FC Tyumen

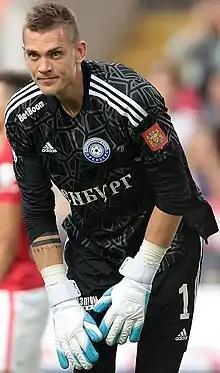
Yevgeni Goshev joined FC Tyumen in 2024

FC Tyumen is a Russian football club based in Tyumen. The former member of the Russian Premier League will play in the third-tier Russian Second League Division A in the 2025–26 season.